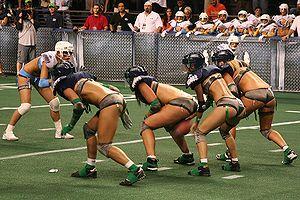
L’Extreme Football League est une association sportive américaine regroupant des équipes féminines de football américain en salle. Les joueuses sont vêtues de lingerie.